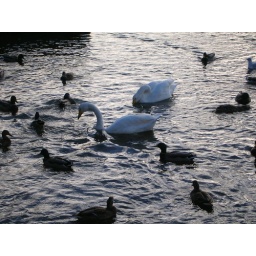
The lake in the center of Reykjavik had a lot of ducks and other birds being fed by little kids.